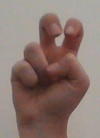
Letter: toot